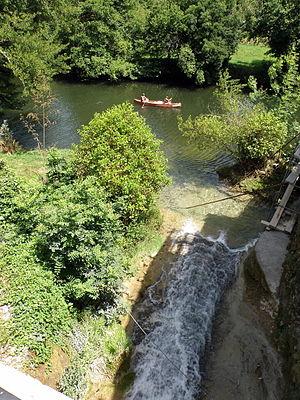
Cabrerets, commune et village dans le département du Lot (région Midi-Pyrénées, France), situés sur le Célé, affluent droit du Lot, à une vingtaine de km (à vol d’oiseau) à l’est-nord-est de Cahors. Le ruisseau la Sagne (à l'avant-plan), affluent droit du Célé (au second plan, coulant de gauche à droite), à son embouchure dans la rivière.
La Sagne est une rivière du département Lot, en France affluent du Célé sous-affluent du Lot donc sous-affluent de la Garonne.